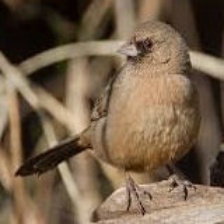
Species: ALBERTS TOWHEE
Scientific name: PIPILO ABERTI